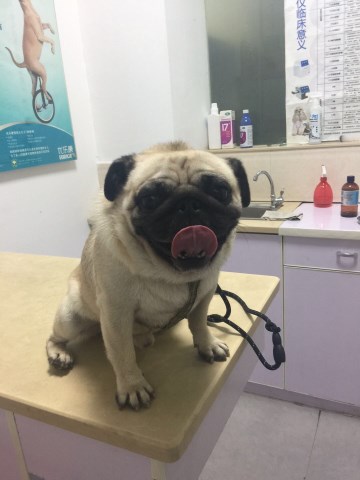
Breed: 798-n000130-pug